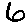
Label: 6